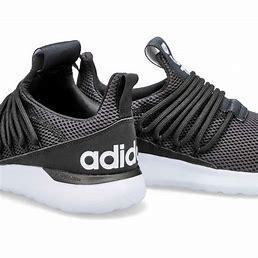
Brand: Adidas
Model: Lite Racer Adapt 3